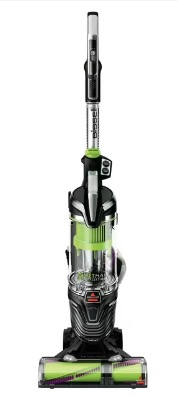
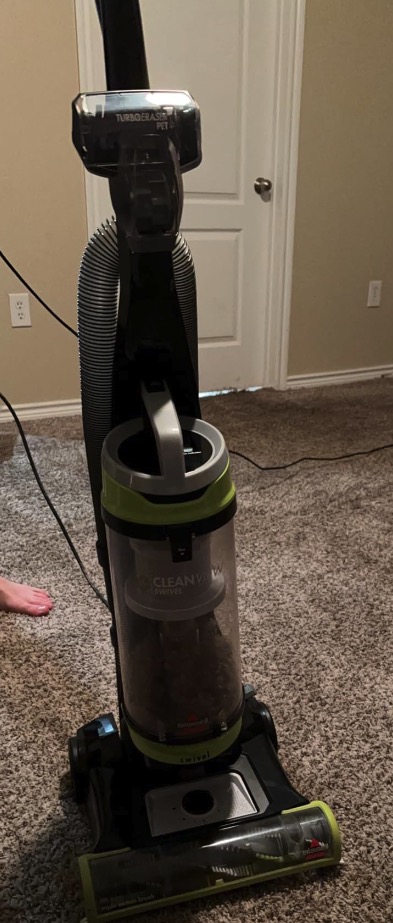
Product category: items_vacuum
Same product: no